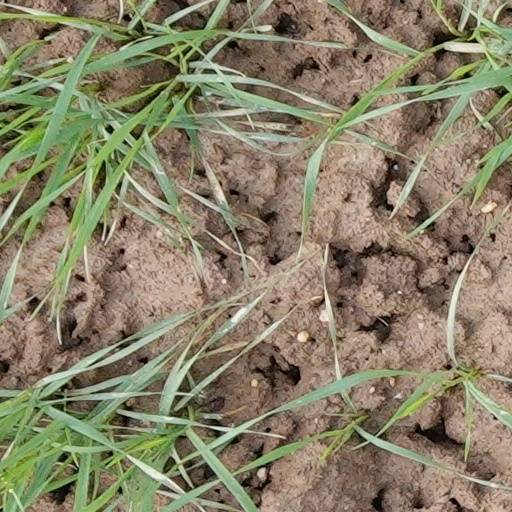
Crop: wheat